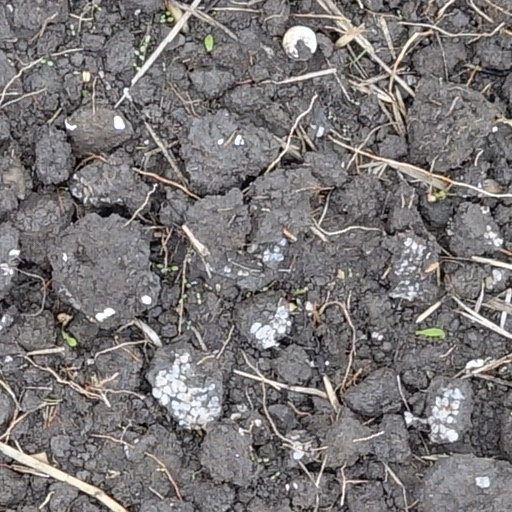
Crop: wheat